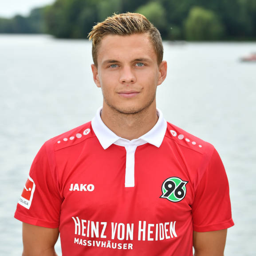
soccer player of poses during the team presentation .